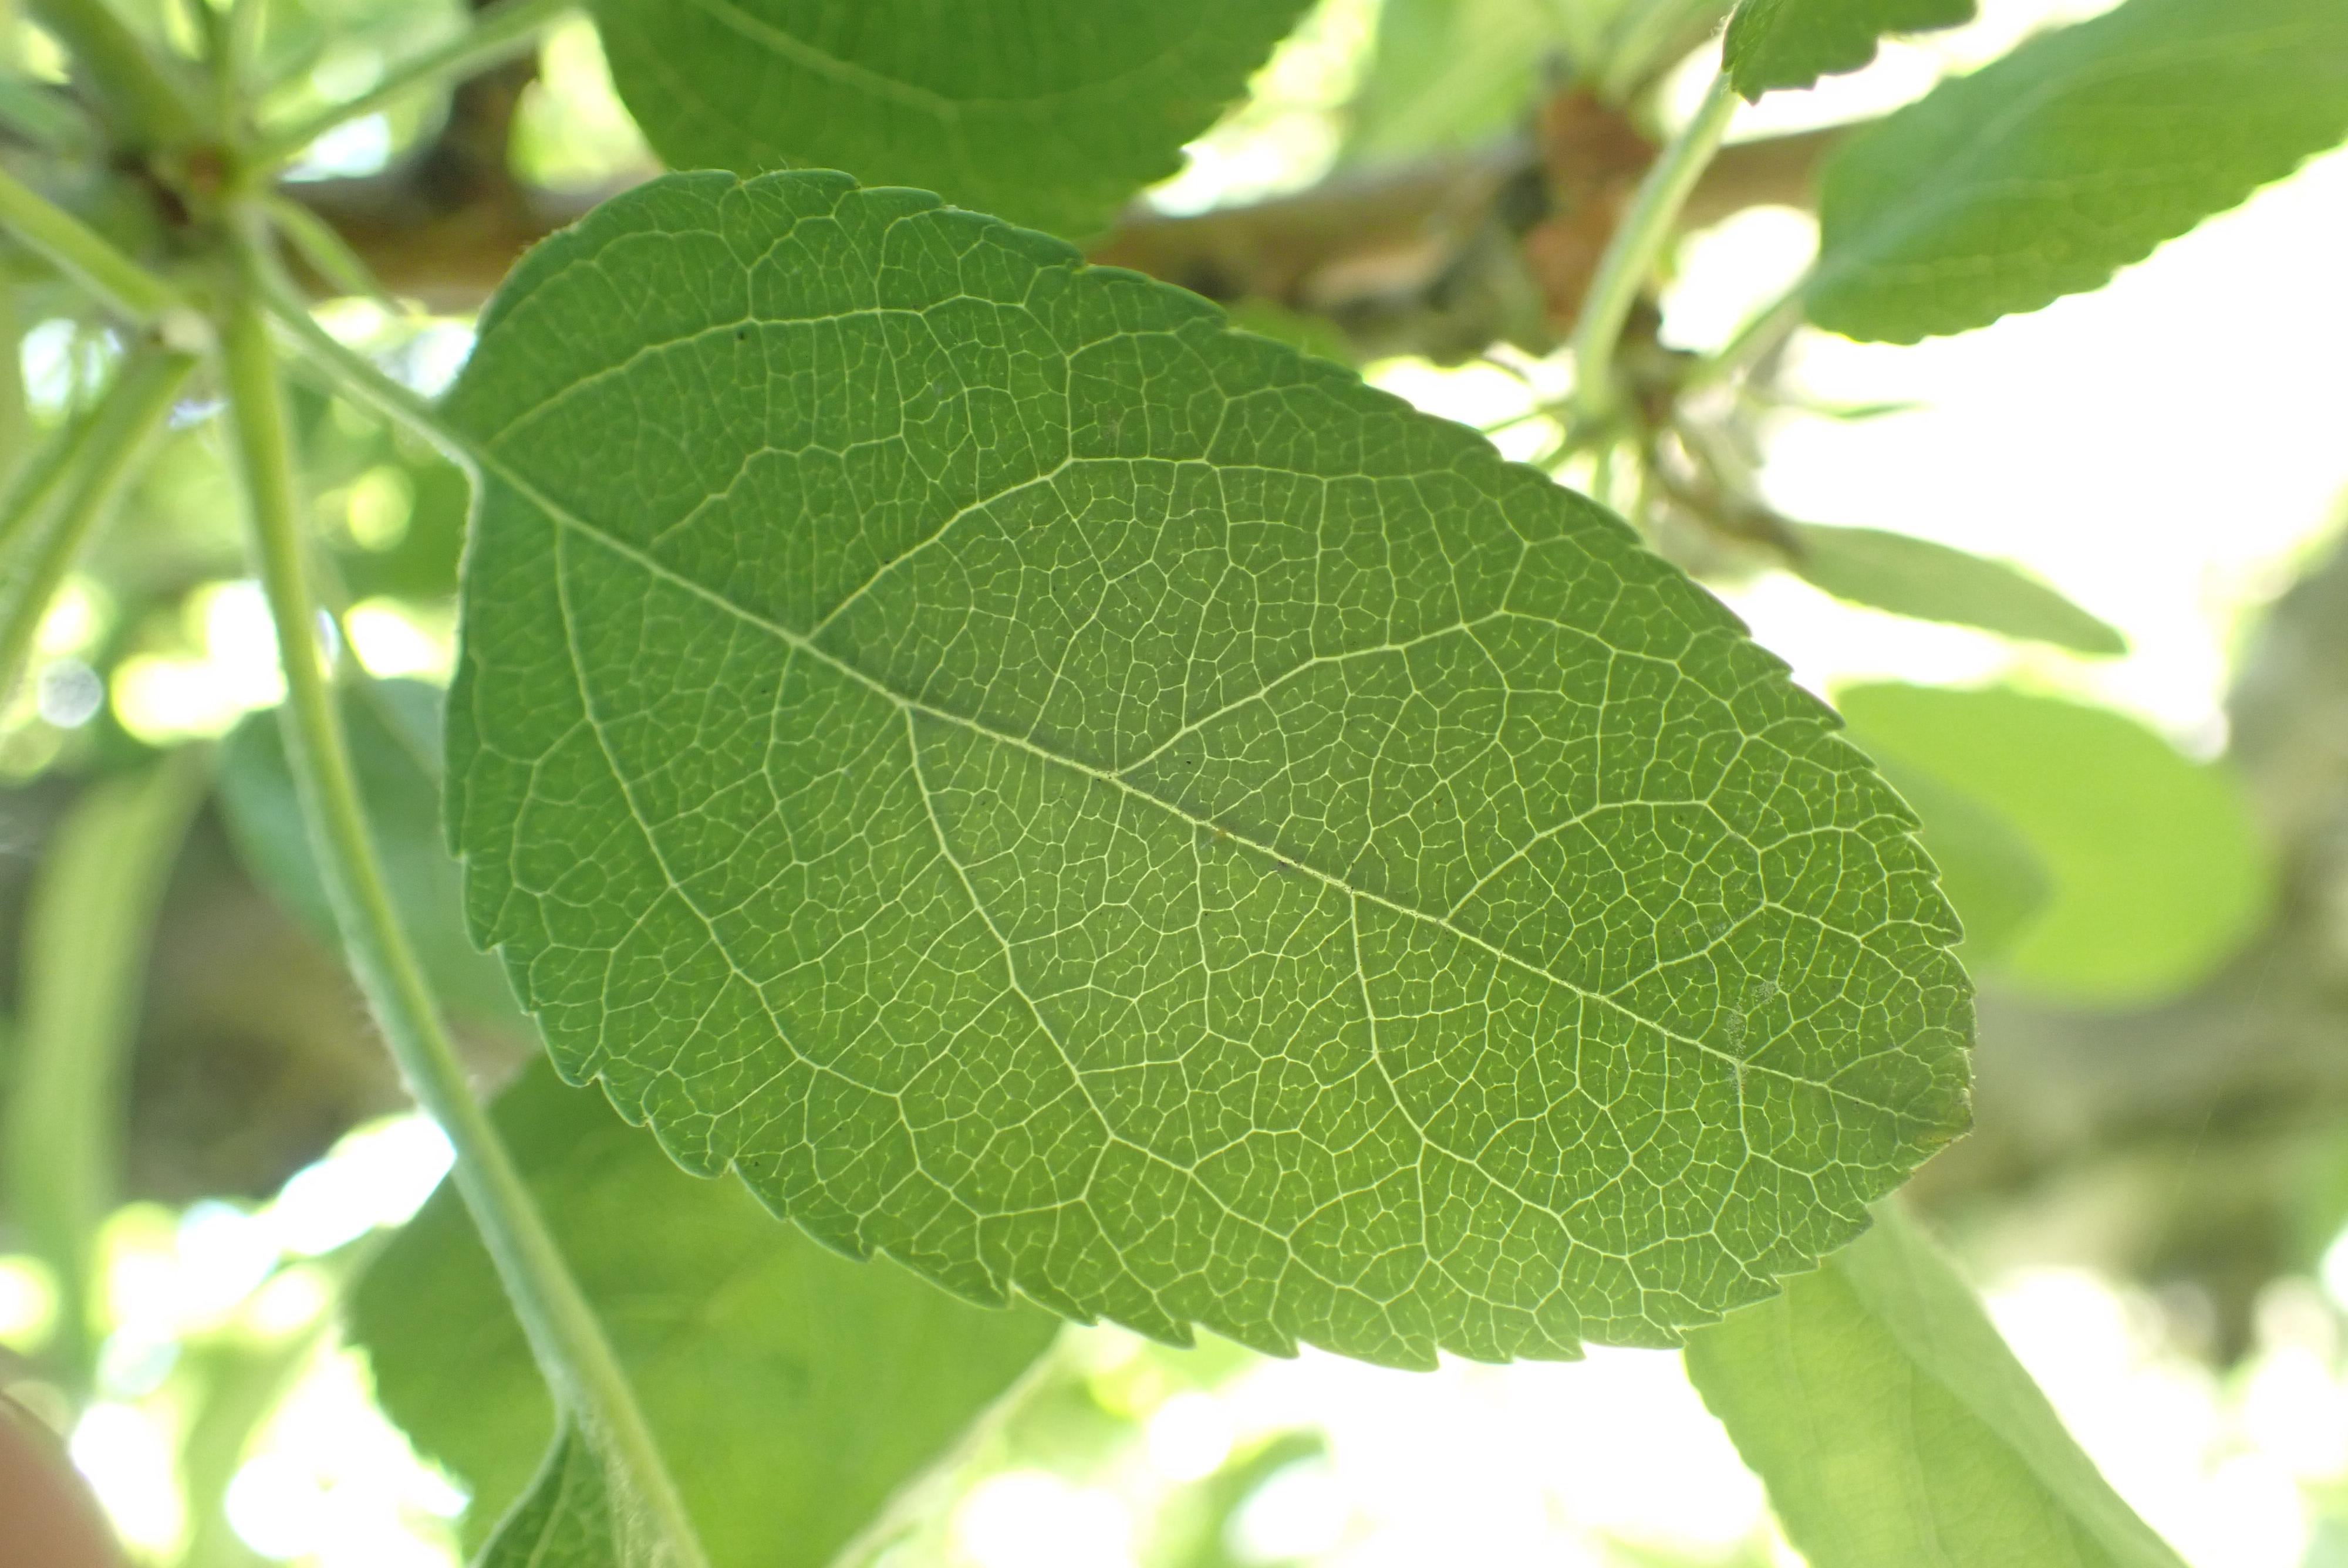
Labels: healthy